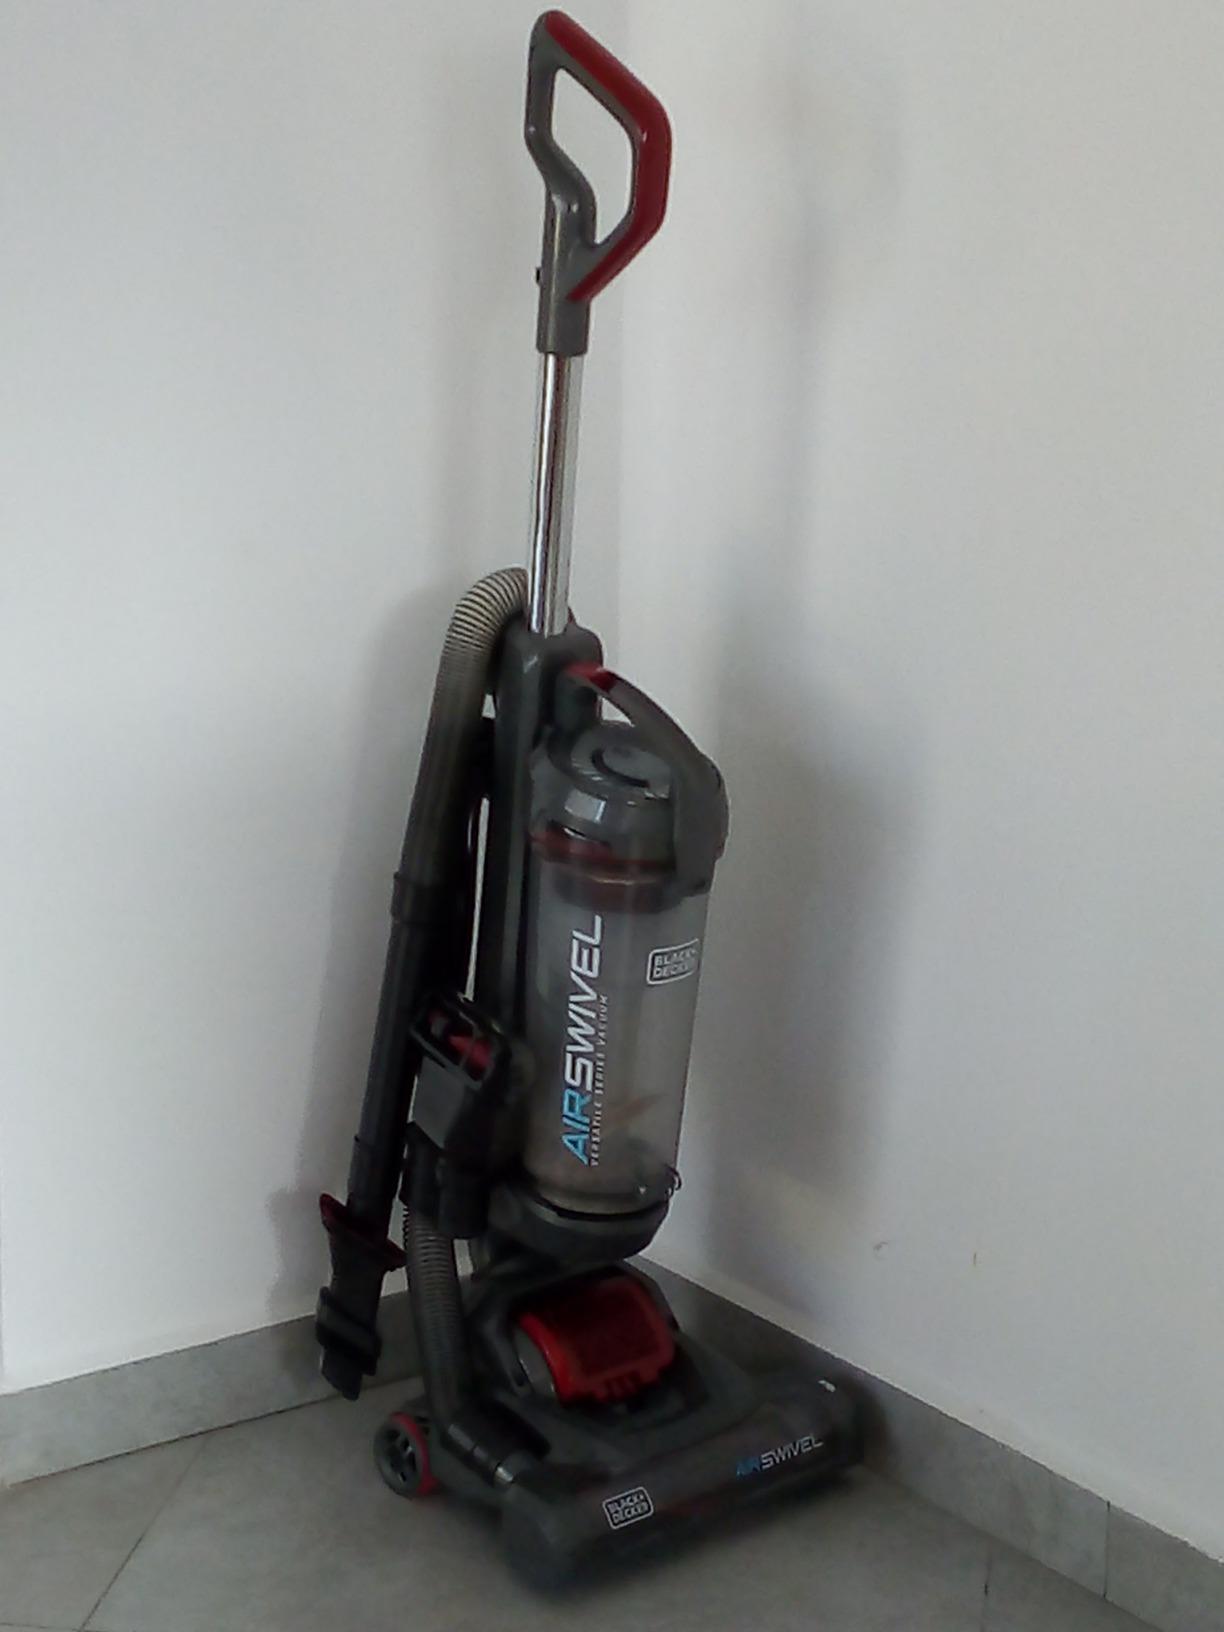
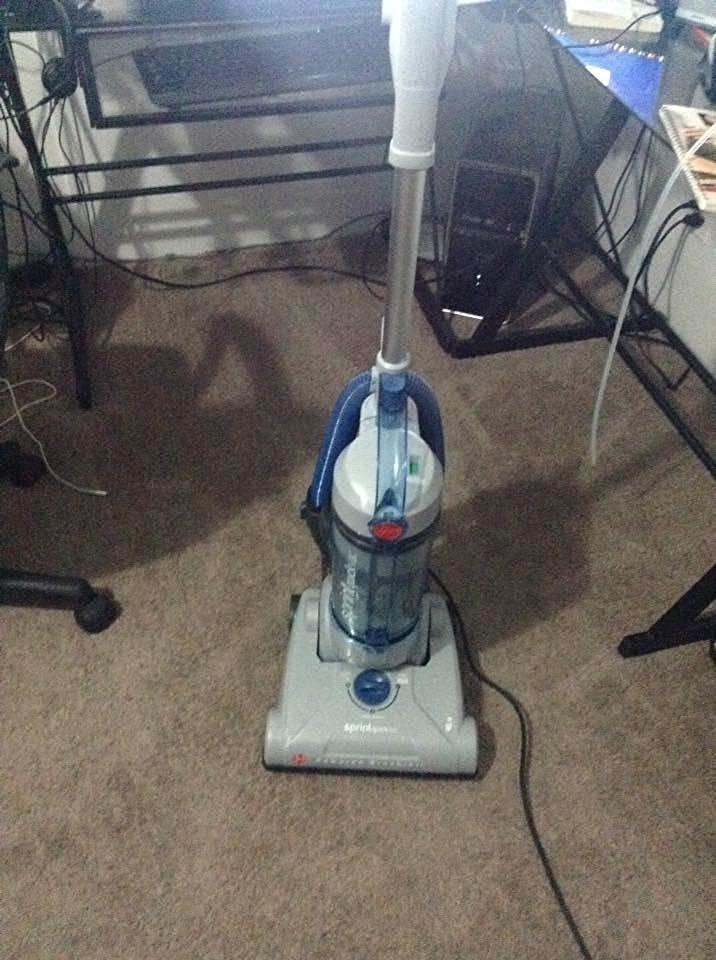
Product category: items_vacuum
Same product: no